Peter Lassen

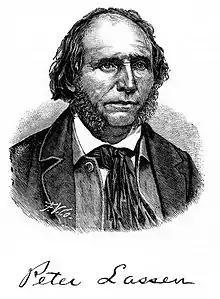
Peter Lassen-portrait and signature, published 1882.

Peter Lassen (October 31, 1800 – April 26, 1859), later known in Spanish as Don Pedro Lassen, was a Danish-born Californian "ranchero" and gold prospector. Born in Denmark, Lassen immigrated at age 30 to Massachusetts, before eventually moving to Alta California (then a part of Mexico). In California, Lassen became a Mexican citizen and received the vast Rancho Bosquejo from Governor Manuel Micheltorena. He is the namesake of Lassen County, California, Lassen Peak, Lassen National Forest, and Lassen Volcanic National Park.